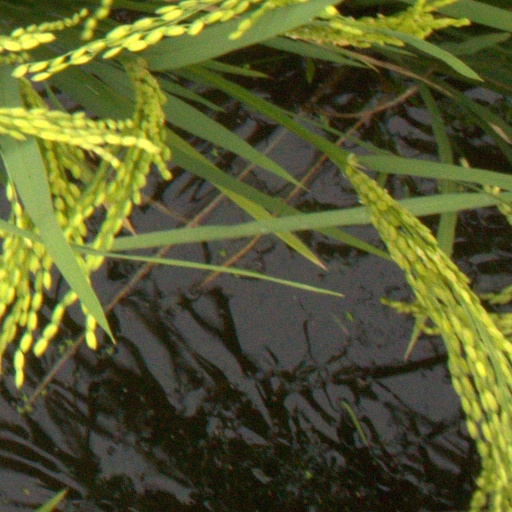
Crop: rice